Zawadzkiego-Klonowica

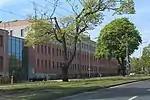
The building of the former POLMO Car Parts Factory, dating to 1899.

In 1870, at current Litewska Street was opened a small cemetery for 244 out of around 600 French soldiers, which died in a nearby prisoner of war camp in Krzekowo for officers captured during the Franco-Prussian War.